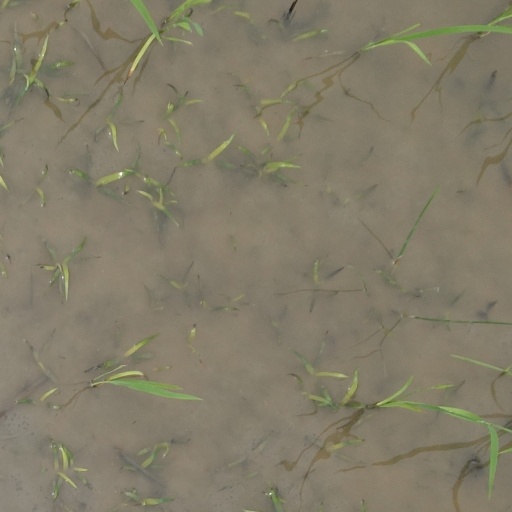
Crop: rice